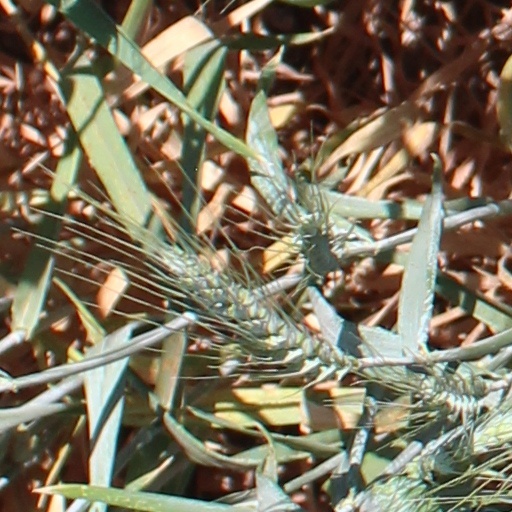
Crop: wheat